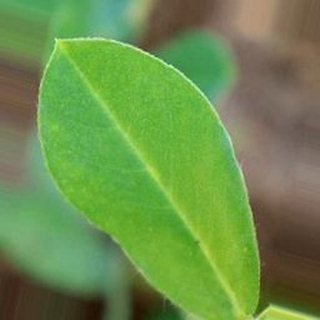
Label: healthy_groundnut